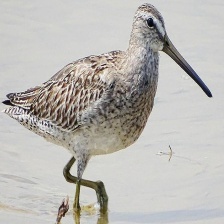
Species: SHORT BILLED DOWITCHER
Scientific name: LIMNODROMUS GRISEUS